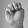
ASL letter: M